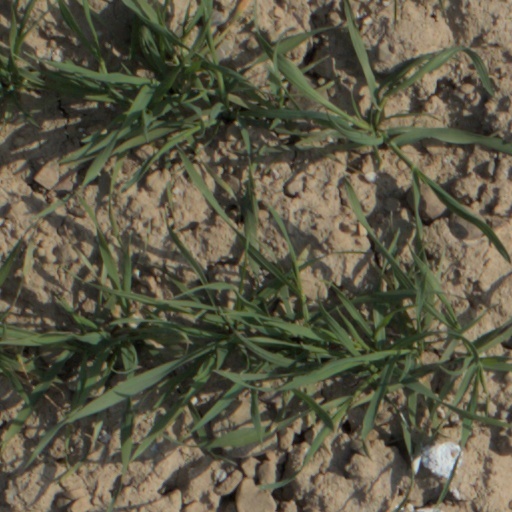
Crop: wheat